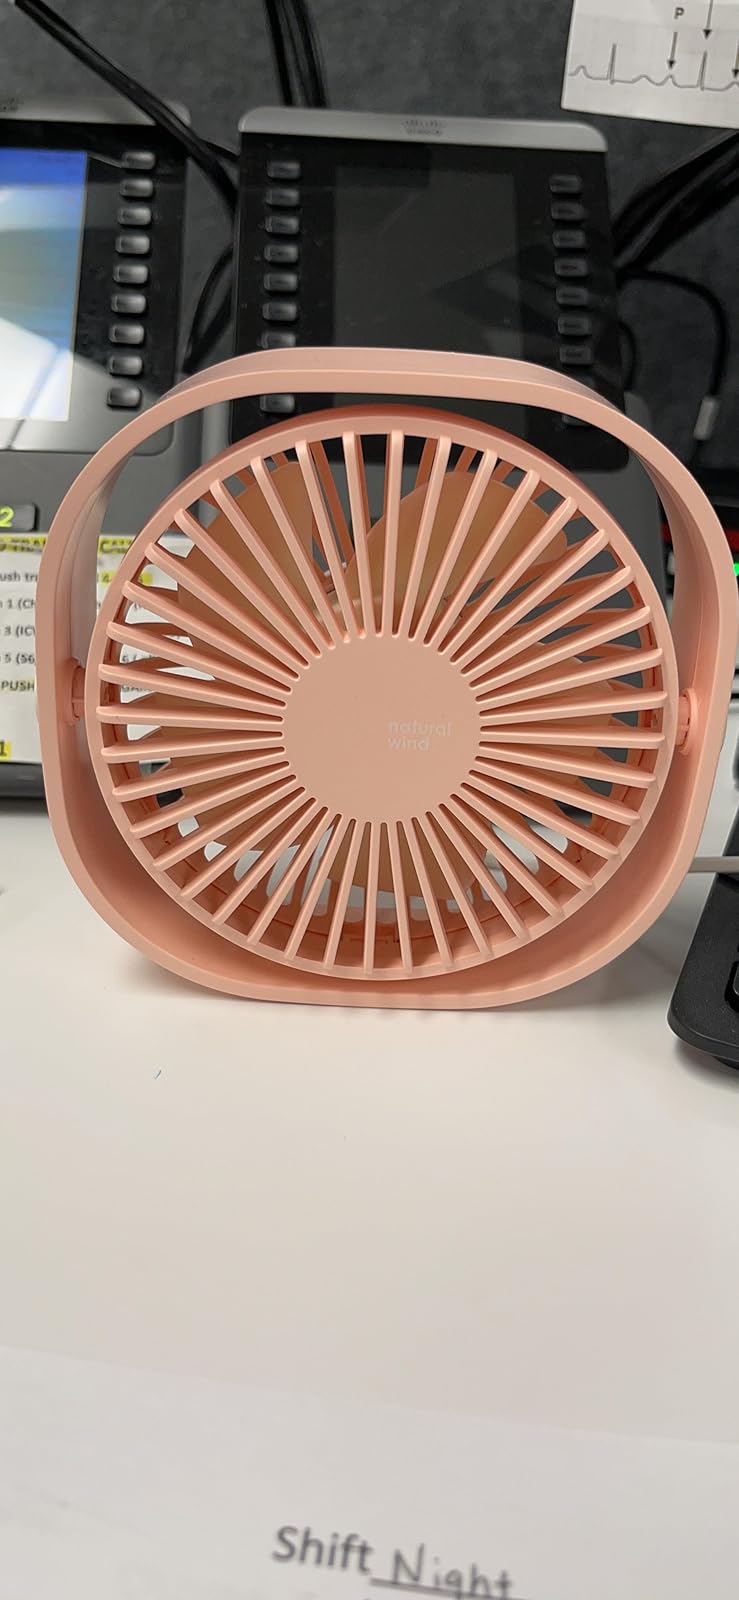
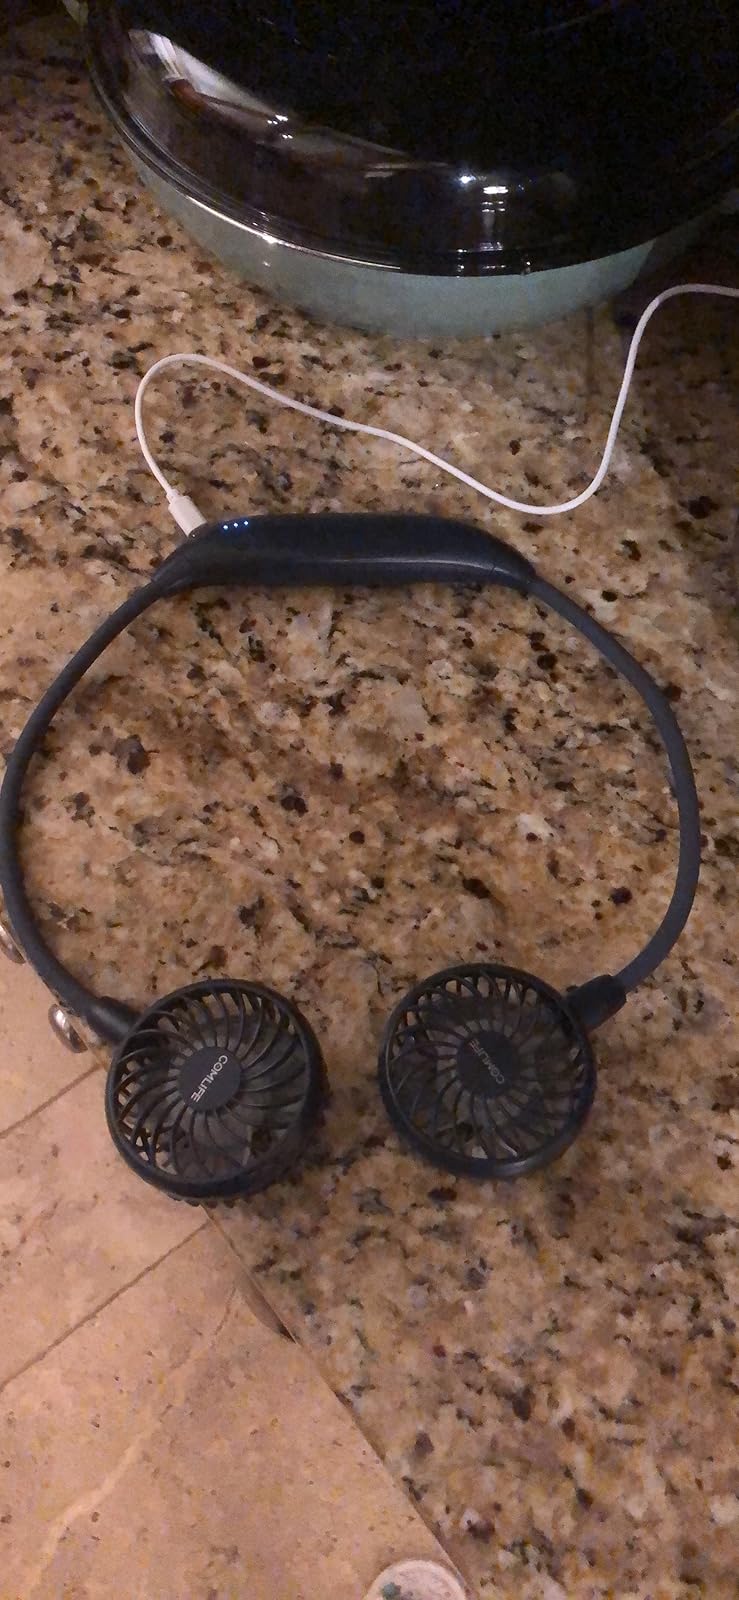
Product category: fan
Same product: no